Movement for a Democratic Military

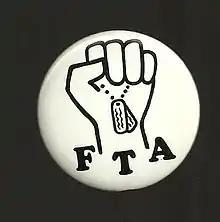
Logo of the Movement for a Democratic Military. "FTA" was slang for "Fuck The Army".

The Movement for a Democratic Military (MDM) was an American anti-war, anti-establishment, and military rights organization formed by United States Navy and Marine Corps personnel during the Vietnam War. Formed in California in late 1969 by sailors from Naval Station San Diego in San Diego and Marines from Camp Pendleton Marine Base in Oceanside, it rapidly spread to a number of other cities and bases in California and the Midwest, including the San Francisco Bay Area, Long Beach Naval Station, El Toro Marine Air Station, Fort Ord, Fort Carson, and the Great Lakes Naval Training Center.